Captain Midnight broadcast signal intrusion

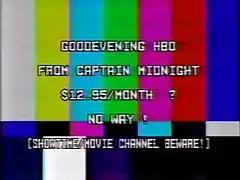
Message seen in 1986, as superimposed on the SMPTE color bars

On April 27, 1986, American electrical engineer and business owner John R. MacDougall (using the pseudonym "Captain Midnight") jammed the Home Box Office (HBO) satellite signal on Galaxy 1 during a showing of the film "The Falcon and the Snowman". The message, broadcast for four and a half minutes, was seen by the eastern half of the United States (accounting for more than half of HBO's 14.6 million subscribers at the time) protesting HBO's rates for satellite dish owners, which he considered too expensive. MacDougall was working at his second job as an operations engineer at the Central Florida Teleport uplink station in Ocala, Florida, and vied with a technician at HBO's communications center in Hauppauge, New York, for control of the transmission. The technician attempted to increase uplink power but gave up because of the risk of damaging the satellite. MacDougall eventually abandoned his control of the satellite.